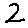
Label: 2